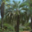
Label: palm_tree